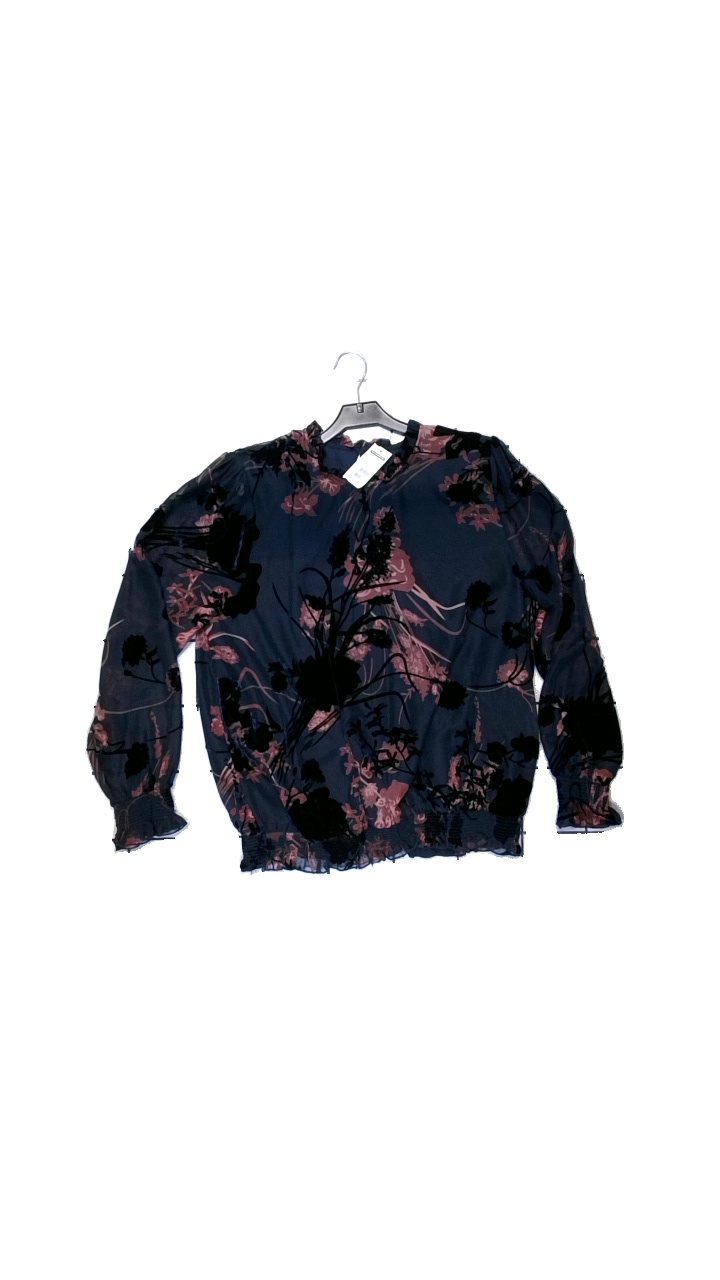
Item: Blouse (Ladies)
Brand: Soya/soyaconcept
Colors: Purple, Beige, Multicolor
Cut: Loose
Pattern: Floral print
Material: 80% viscose, 20% polyamide
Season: All
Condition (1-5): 4
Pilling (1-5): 5
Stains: Minor
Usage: Reuse
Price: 50-100